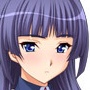
Portrait style: Anime Portrait